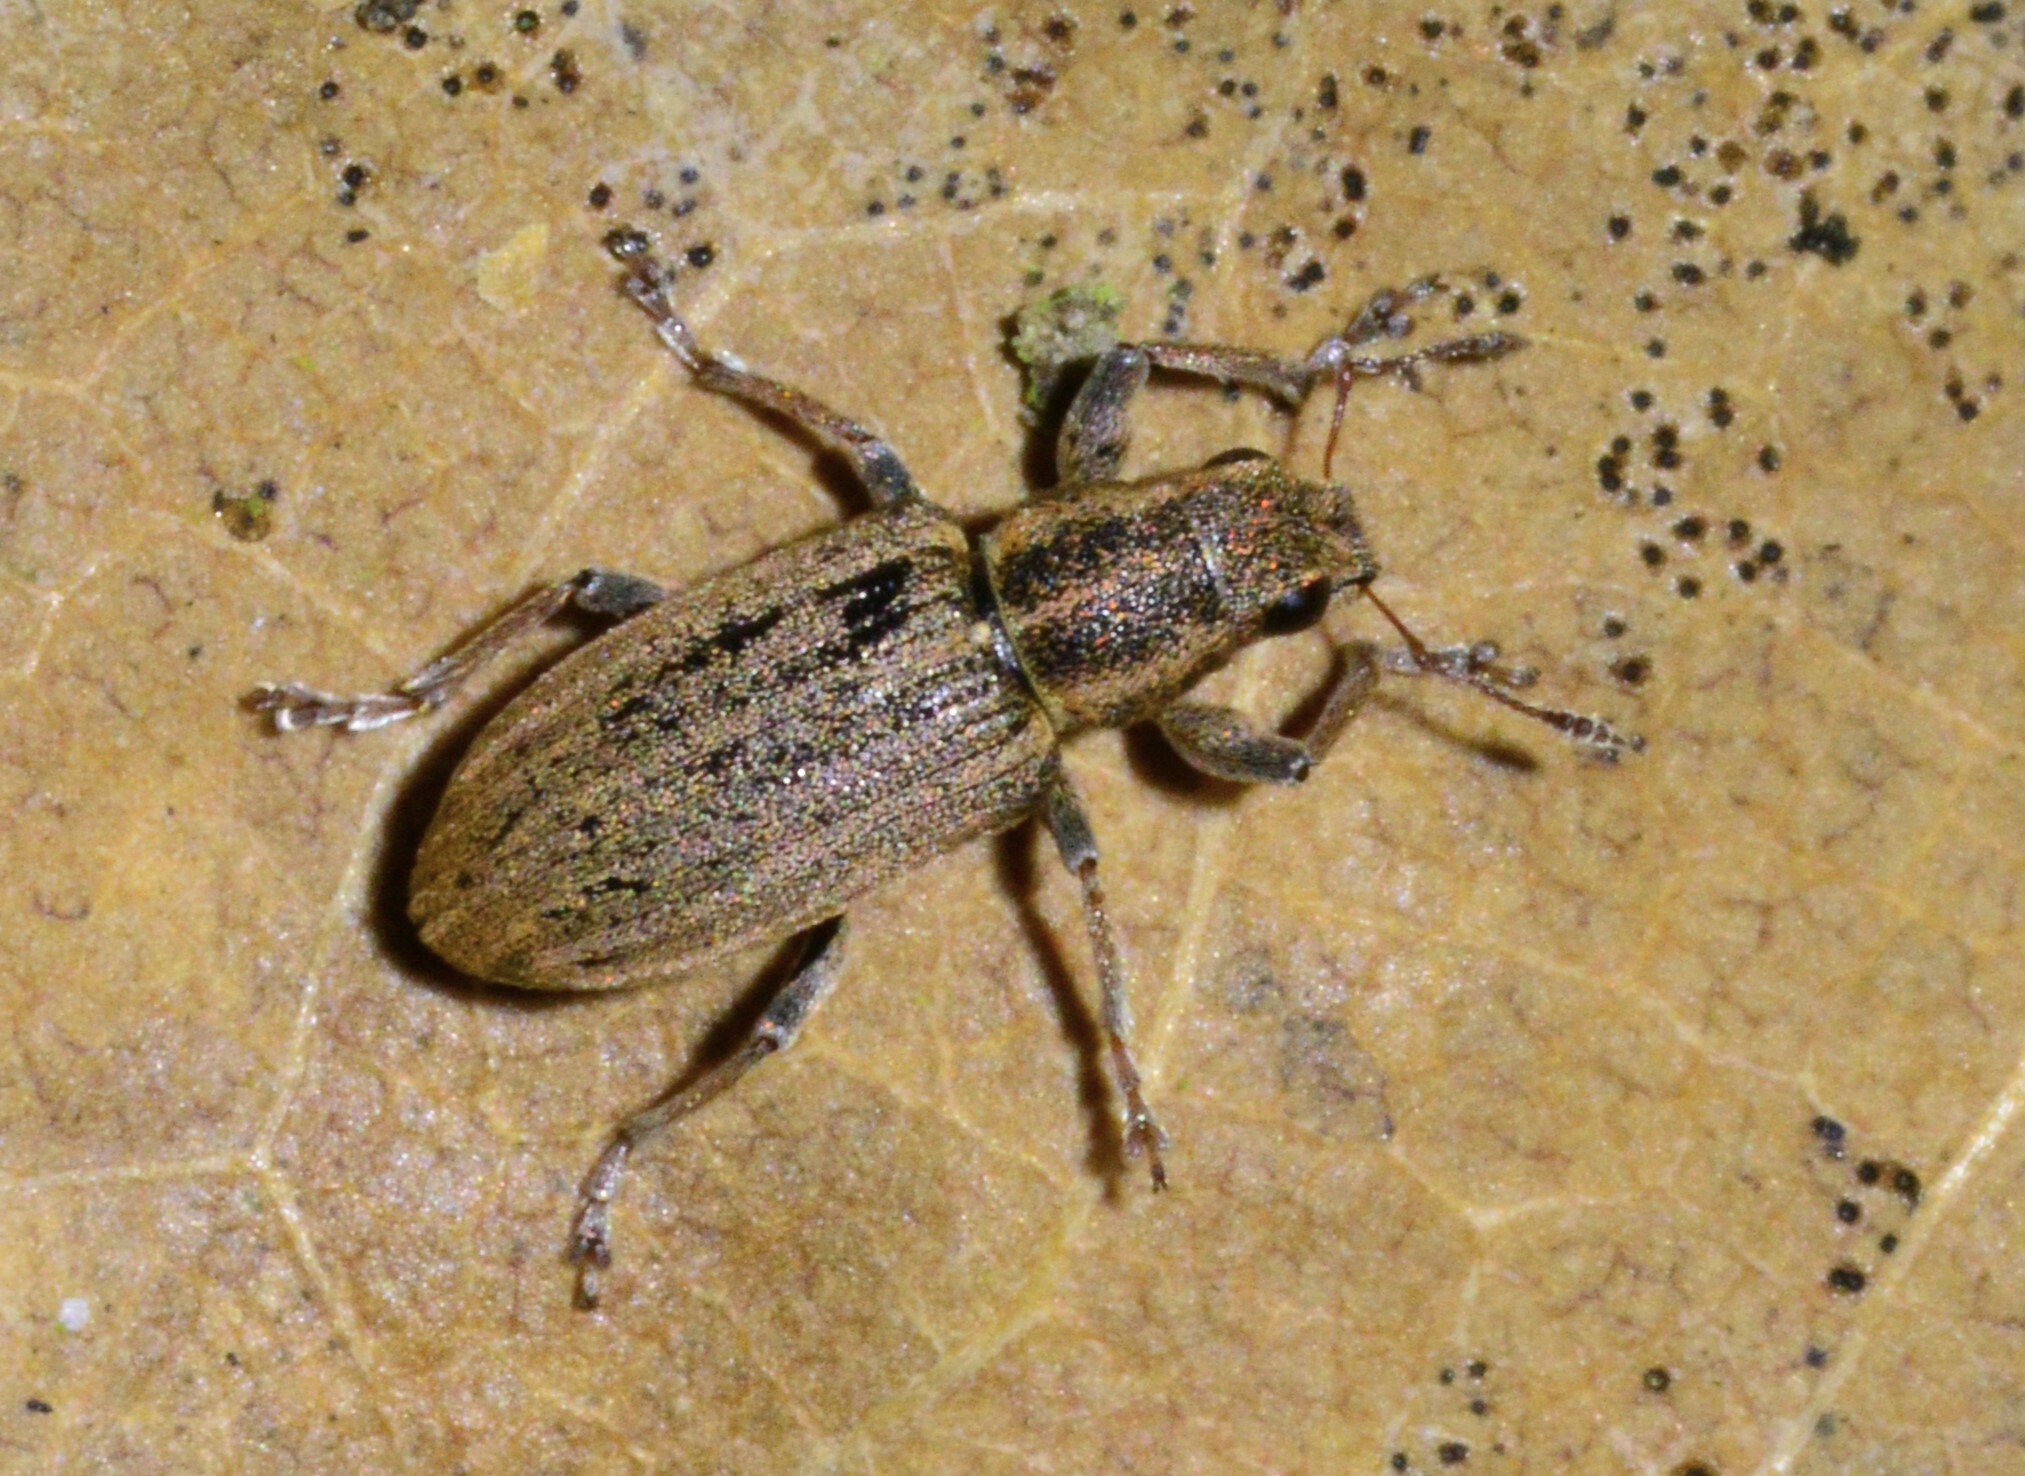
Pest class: pea_leaf_weevil